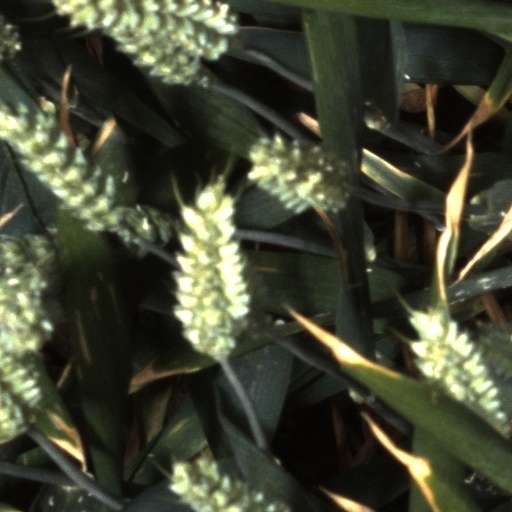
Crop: wheat